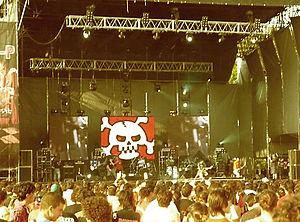
Asesinos Cereales en Buenos Aires, Argentine dans le Club Ciudad Español: Asesinos Cereales en Buenos Aires , Club Ciudad